Brotherhood of Tarasovs

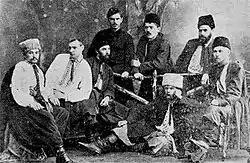
Brotherhood of Taras in Kharkiv

Brotherhood of Tarasivtsi ("Bratstvo tarasivtsiv") was an underground student organization. It was established in 1891 during a visit to the Taras Shevchenko burial grounds near Kaniv.